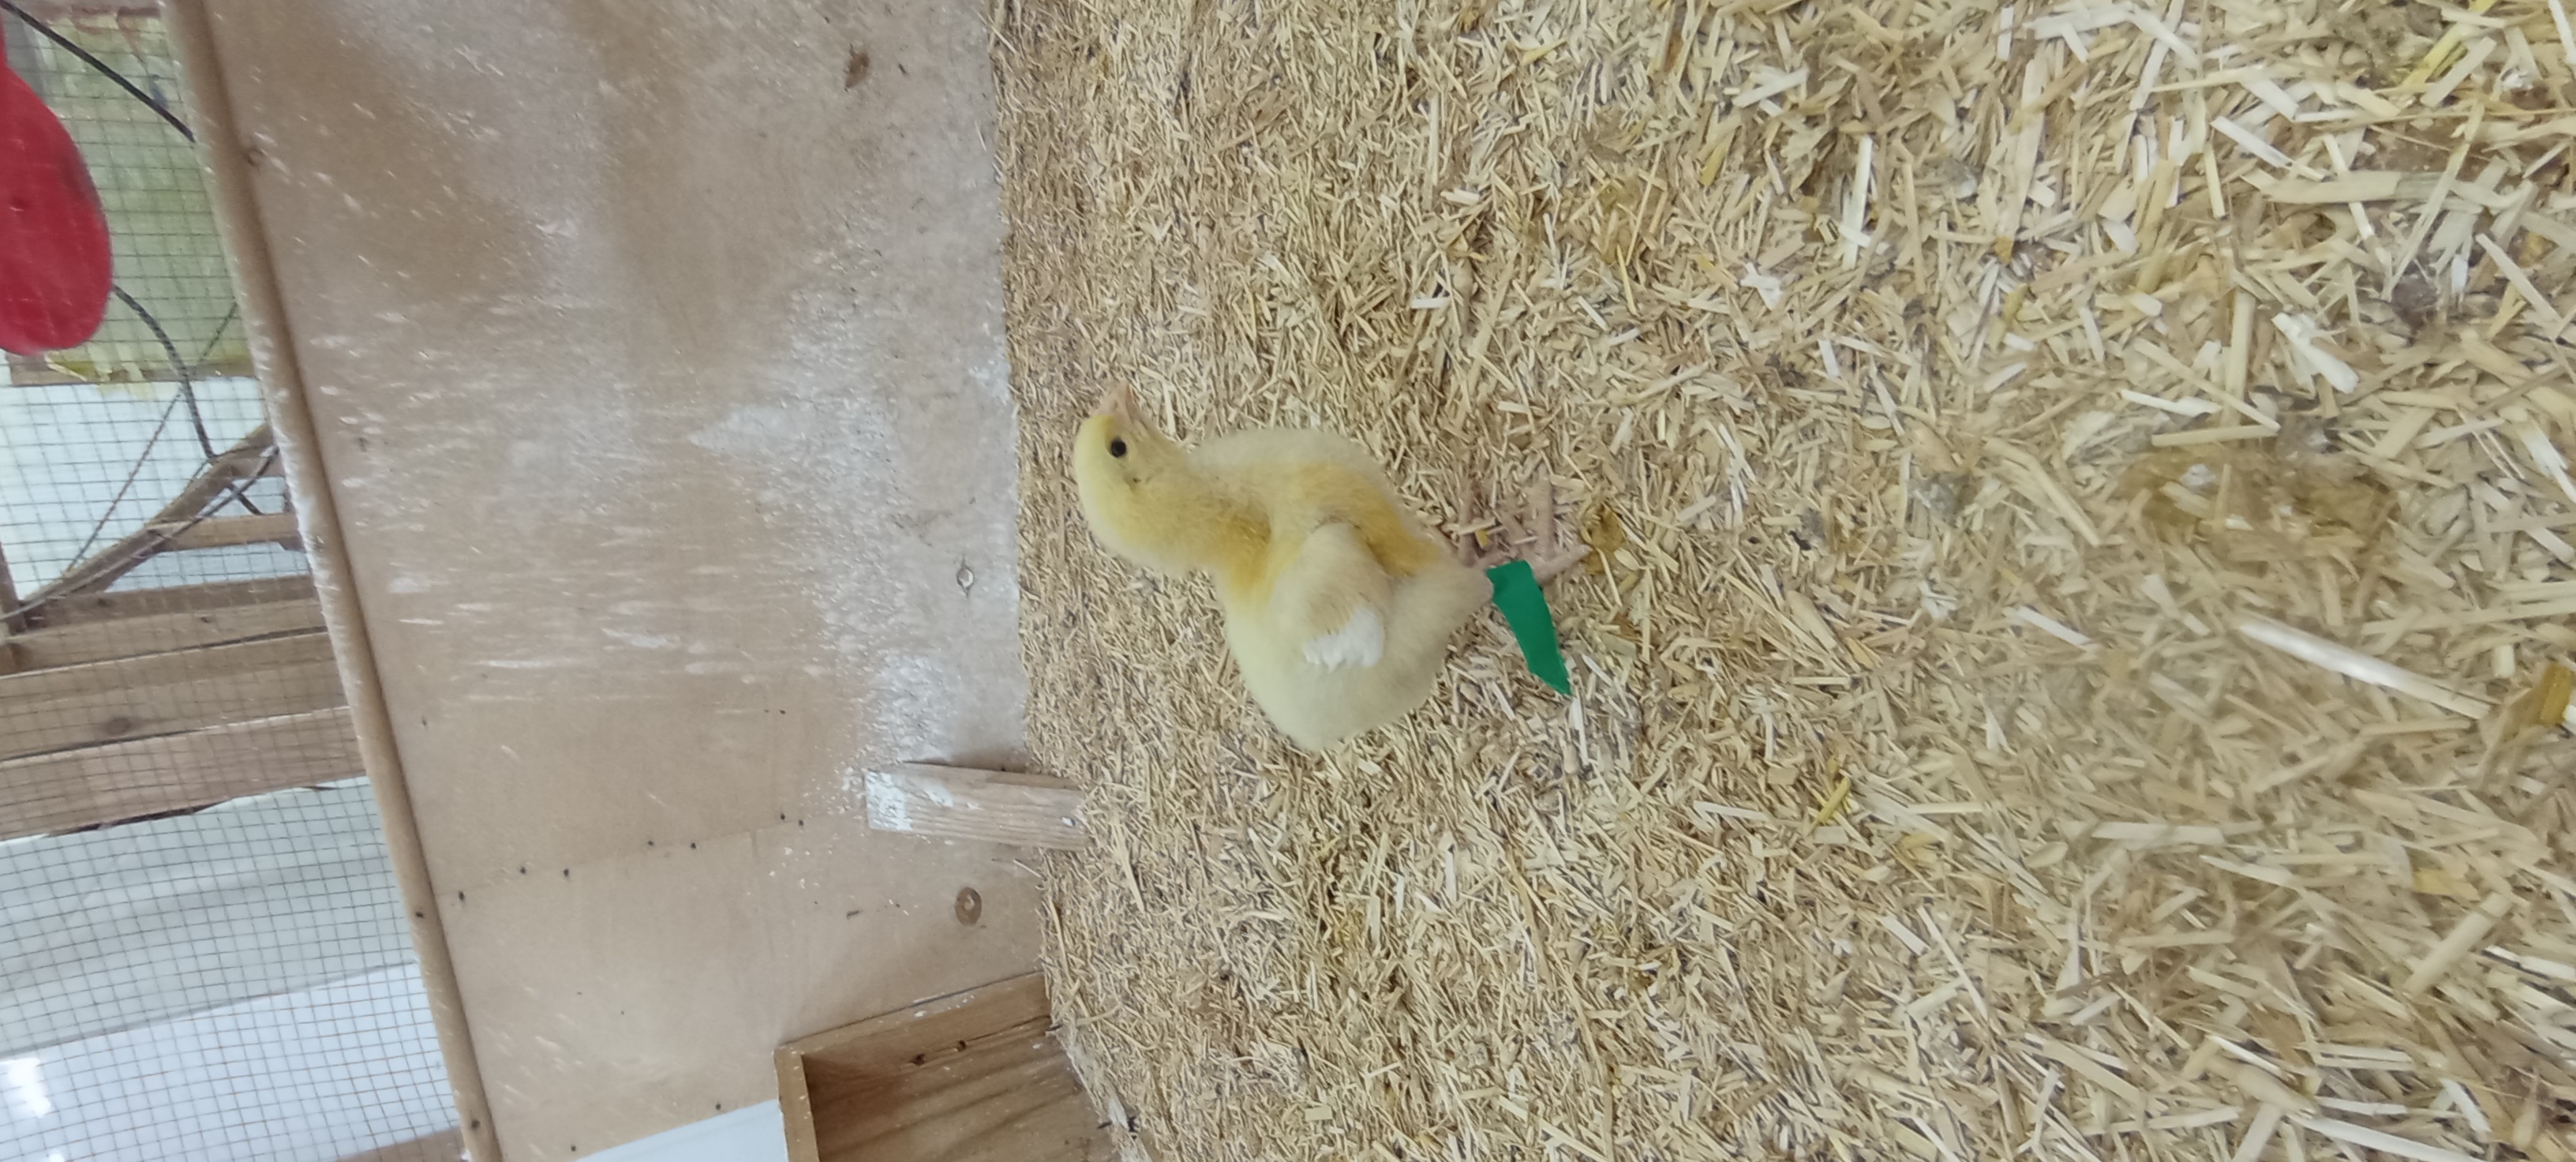
Weight: 207 g